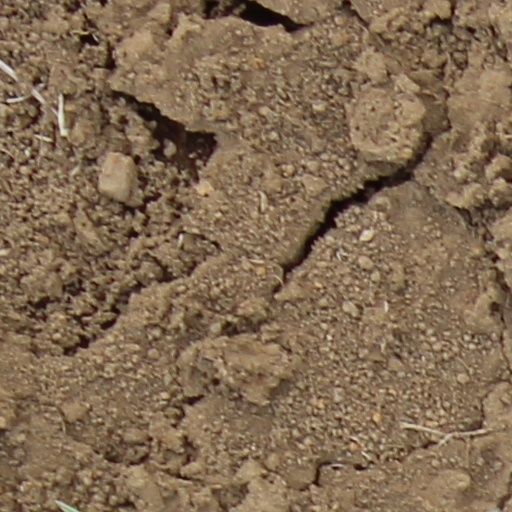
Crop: wheat